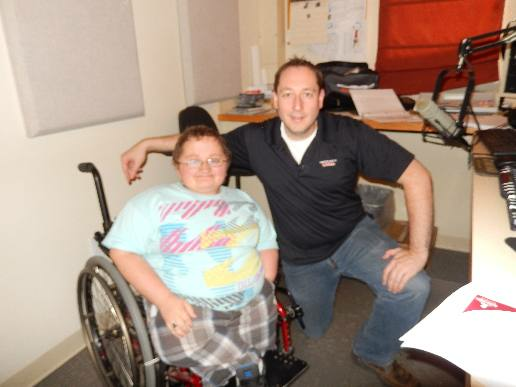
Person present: No